Meno Burg

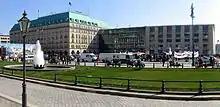
"Akademie der Künste"

Burg was awaiting his final exam at the Prussian Academy of Arts in Berlin, when he volunteered on 14 February 1813 for the military service to fight for 'Prussia's freedom and rebirth', as he put it. The troop of his choice was the Guard Infantry Battalion (German: ') in Breslau, an elite unit of the infantry. After only a few days, he was discharged from this unit on the grounds that Jews were "under the existing laws and the prevailing circumstances" not allowed to serve in the Guard. The rejection of Jewish soldiers in the Guard appears to have been a matter of course for the established circles. State Chancellor Karl August von Hardenberg, usually a supporter of equal rights for the Jews, left Burg's two requests for re-enlistment in the Guard unanswered. Hereupon, Burg decided to apply for the artillery, a branch of the service which was considered less prestigious by the Prussian nobility and more suitable for the middle-classes. To avoid risking another discharge, Burg applied to the service chief of the artillery (German: '), Prince August of Prussia, who secured for him an admission. Since Burg's accomplishments were widely recognized, the lieutenants of his unit recommended him after just nine months of service to become an officer. However, the promotion was vetoed by the base commander (German: "Platzkommandant") Captain Karl Moritz Ferdinand von Bardeleben, stating that "as long as (he) had something to say, no Jew shall be officer in the artillery". Consequently officer cadets, who had been trained by Burg, were promoted before him. Even his transfer to a combat unit did not help him to get promoted earlier. Only a mention of bravery could have accelerated his promotion, but his unit was not deployed to the front.